Marie Sasse

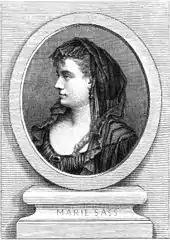
Sasse, c. 1855

Sasse followed her initial success at the Théâtre Lyrique with performances as Eurydice in Gluck's "Orphée". The version of the opera which was used in this landmark revival was especially prepared by the composer Hector Berlioz, who also coached and rehearsed the singers, with Camille Saint-Saëns as his assistant. The opera had originally been written in Italian as "Orfeo ed Euridice" for Vienna in 1762, and the role of Orfeo was performed by the mezzo-soprano castrato Gaetano Guadagni. Gluck had decided to bring the opera to Paris in 1774, but castrato singers were unusual in France and sometimes objects of ridicule. Heroic lovers were generally played by high tenors, a voice type referred to in French as "haute-contre", so Gluck transposed and adapted the role of Orphée for the "haute-contre" Joseph Legros. Unfortunately, the rise in standard pitch over the years had made the French version for "haute-contre" impractical, and the opera was rarely performed.